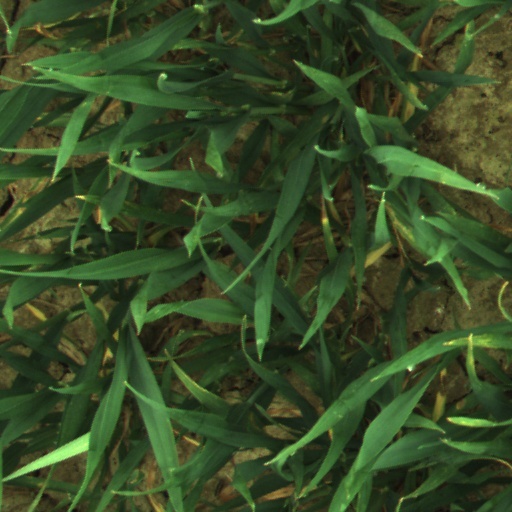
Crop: wheat